African theatre of World War I

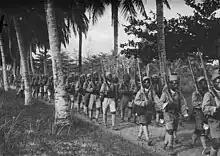
Senegalese Tirailleurs in Kamerun, 1916

By 25 August 1914, British forces in Nigeria had moved into Kamerun towards Mara in the far north, towards Garoua in the centre and towards Nsanakang in the south. British forces moving towards Garua under the command of Colonel MacLear were ordered to push to the German border post at Tepe near Garua. The first engagement between British and German troops in the campaign took place at the Battle of Tepe, eventually resulting in German withdrawal. In the far north British forces attempted to take the German fort at Mora but failed and began a siege which lasted until the end of the campaign. British forces in the south attacked Nsanakang and were defeated and almost completely destroyed by German counterattacks at the Battle of Nsanakong. MacLear then pushed his forces further inland towards the German stronghold of Garua but was repulsed in the First Battle of Garua on 31 August.